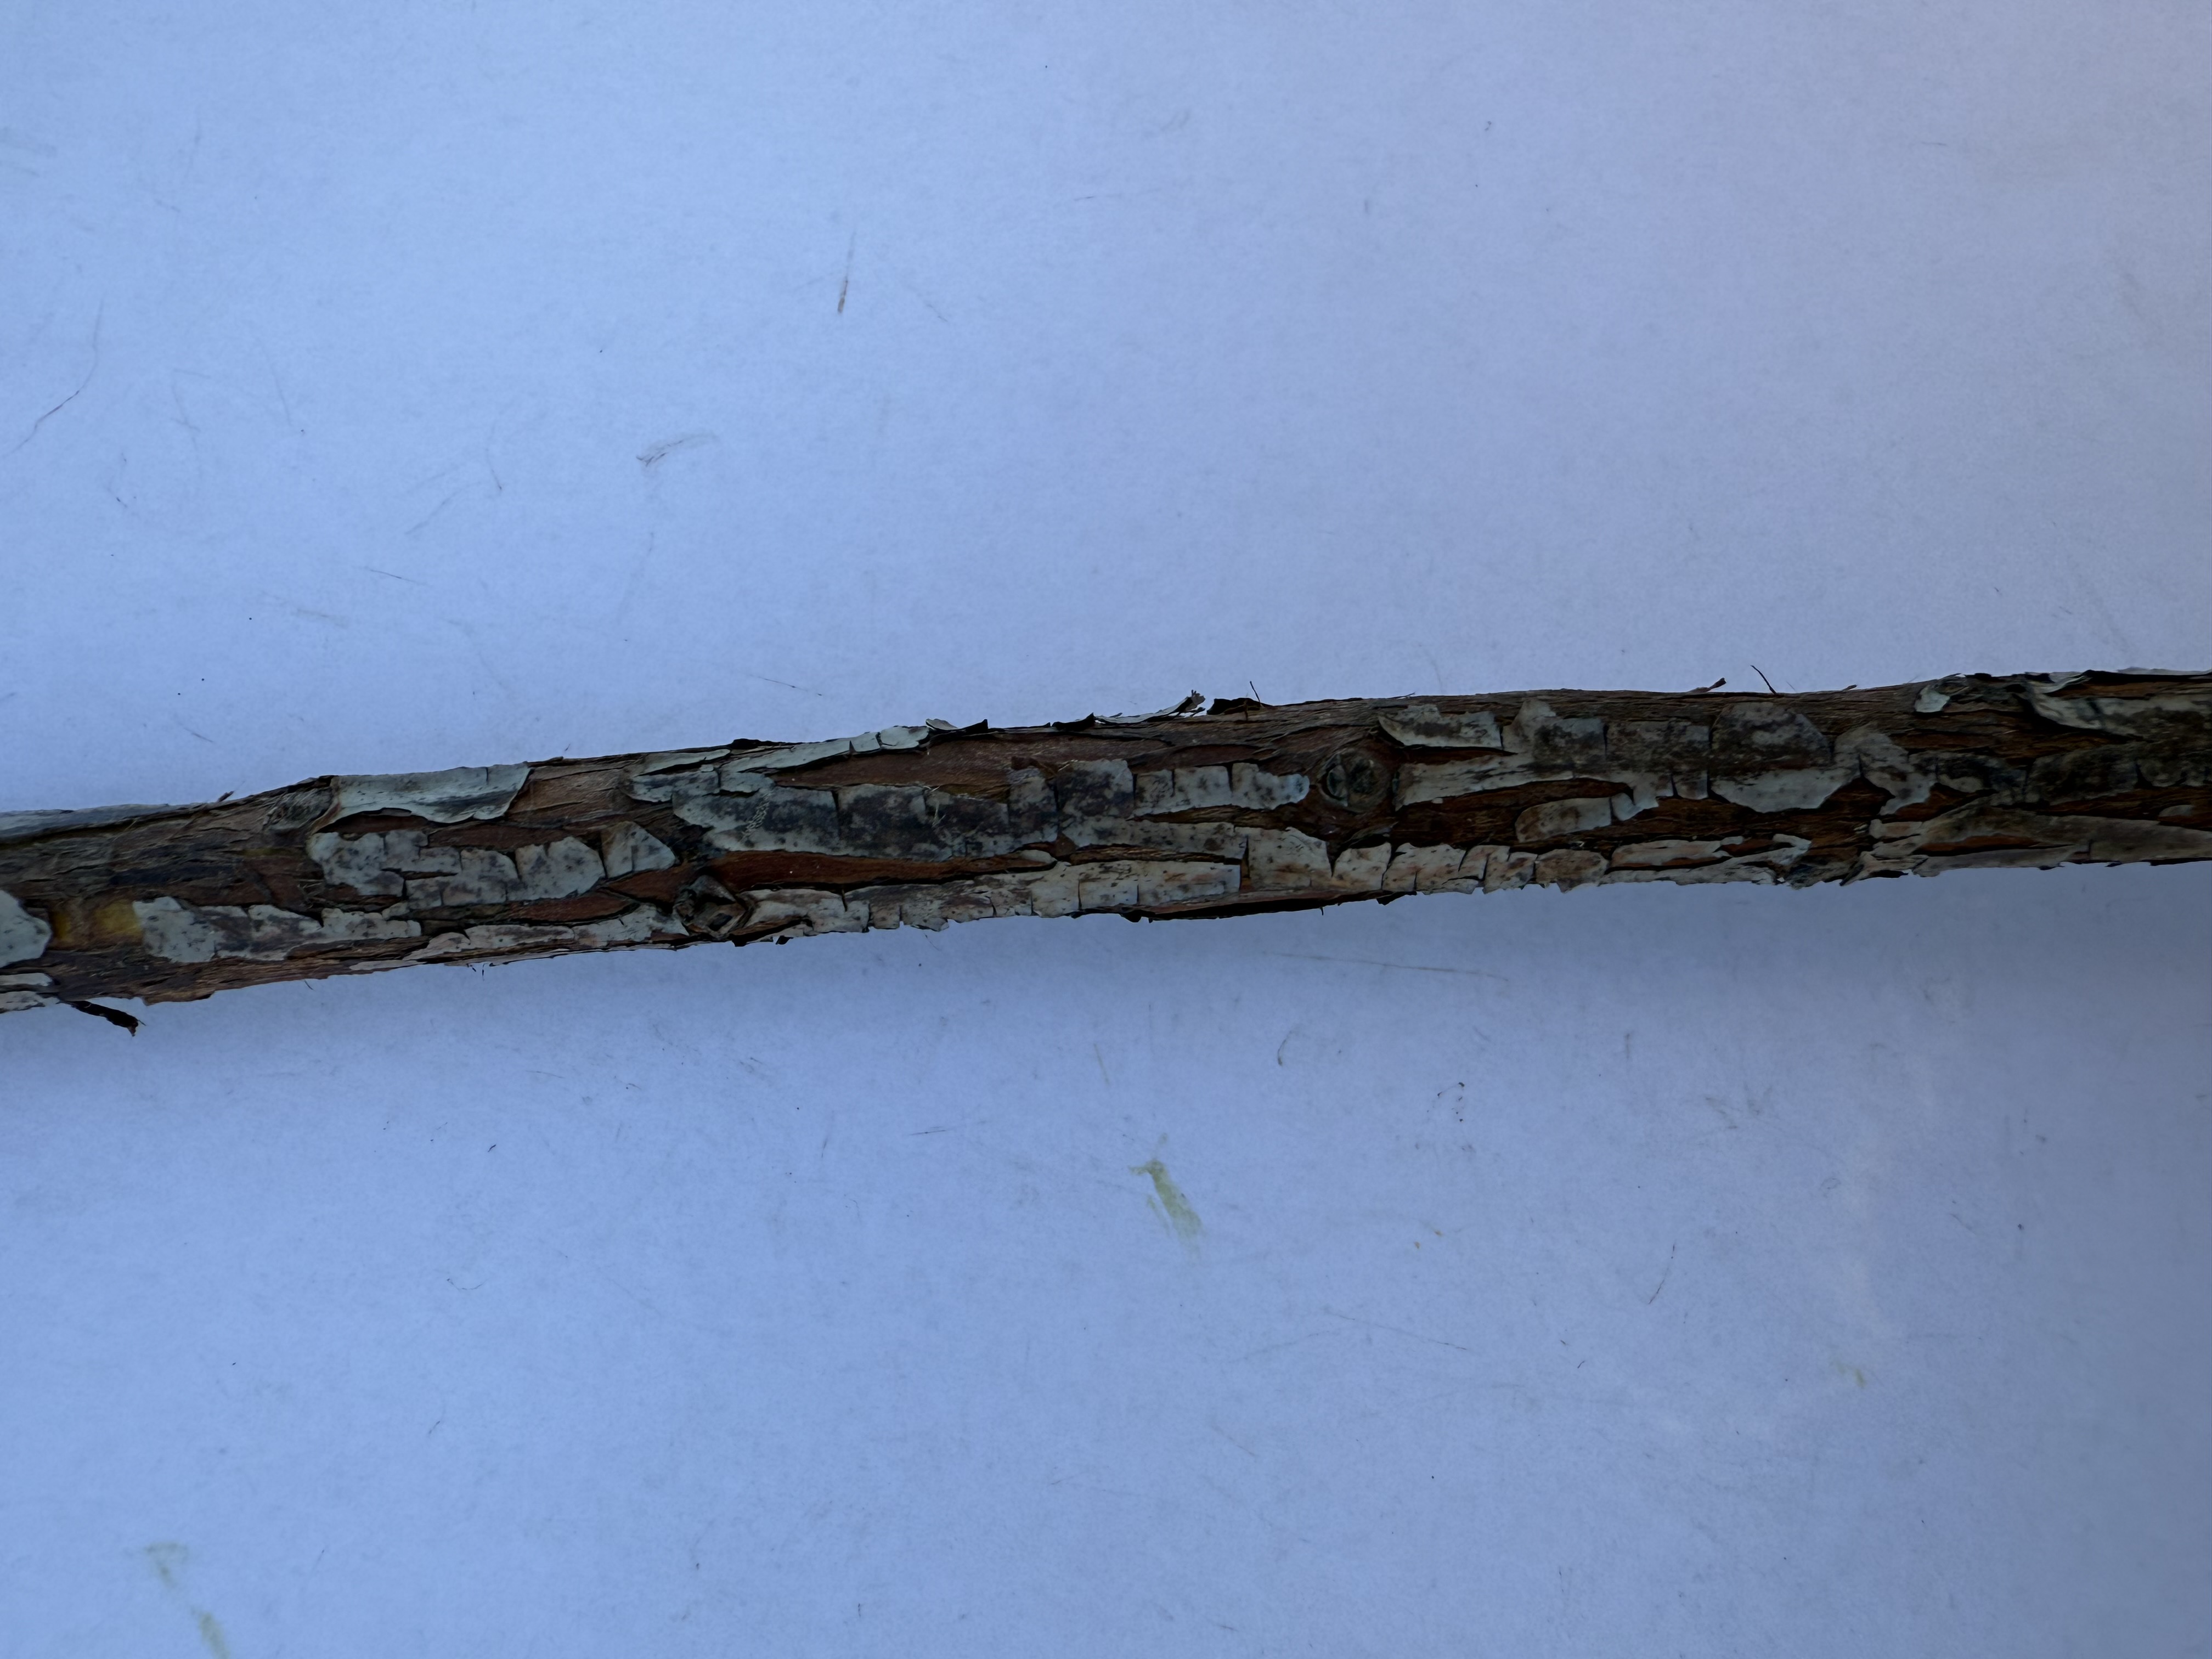
Variety: Wild Strawberry